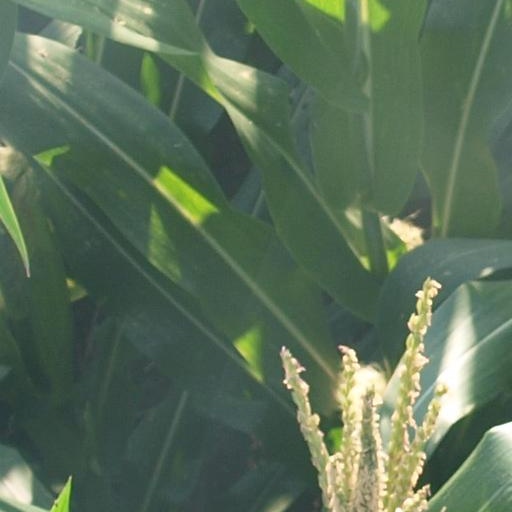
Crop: maize; corn